Edinburgh Castle

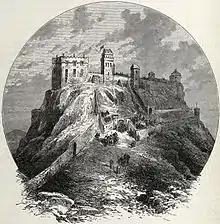
Edinburgh Castle as it may have looked before the Lang Siege of 1571–1573, with David's Tower and the Palace block, centre and left

In the early 15th century, another English invasion, this time under Henry IV, reached Edinburgh Castle and began a siege, but eventually withdrew due to lack of supplies. At least by 1436–1437, Sir William Crichton was Keeper or Governor of Edinburgh Castle, and soon after became Chancellor of Scotland. In an attempt to gain the regency of Scotland, Crichton sought to break the power of the Douglases, the principal noble family in the kingdom. The 16-year-old William Douglas, 6th Earl of Douglas, and his younger brother David were summoned to Edinburgh Castle in November 1440. After the so-called "Black Dinner" had taken place in David's Tower, both boys were summarily executed on trumped-up charges in the presence of the 10-year-old King James II (r.1437–1460). Douglas' supporters subsequently besieged the castle, inflicting damage. Construction continued throughout this period, with the area now known as Crown Square being laid out over vaults in the 1430s. Royal apartments were built, forming the nucleus of the later palace block, and a Great Hall was in existence by 1458. In 1464, access to the castle was improved when the current approach road up the north-east side of the rock was created to allow easier movement of the royal artillery train in and out of the area now known as the Upper Ward.